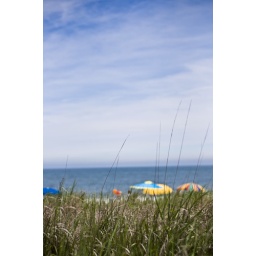
rehobeth beach was filled with colourful umbrellas, and i like how they're just peaking above the dune grass here.